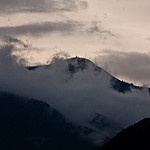
Scene: Outdoor